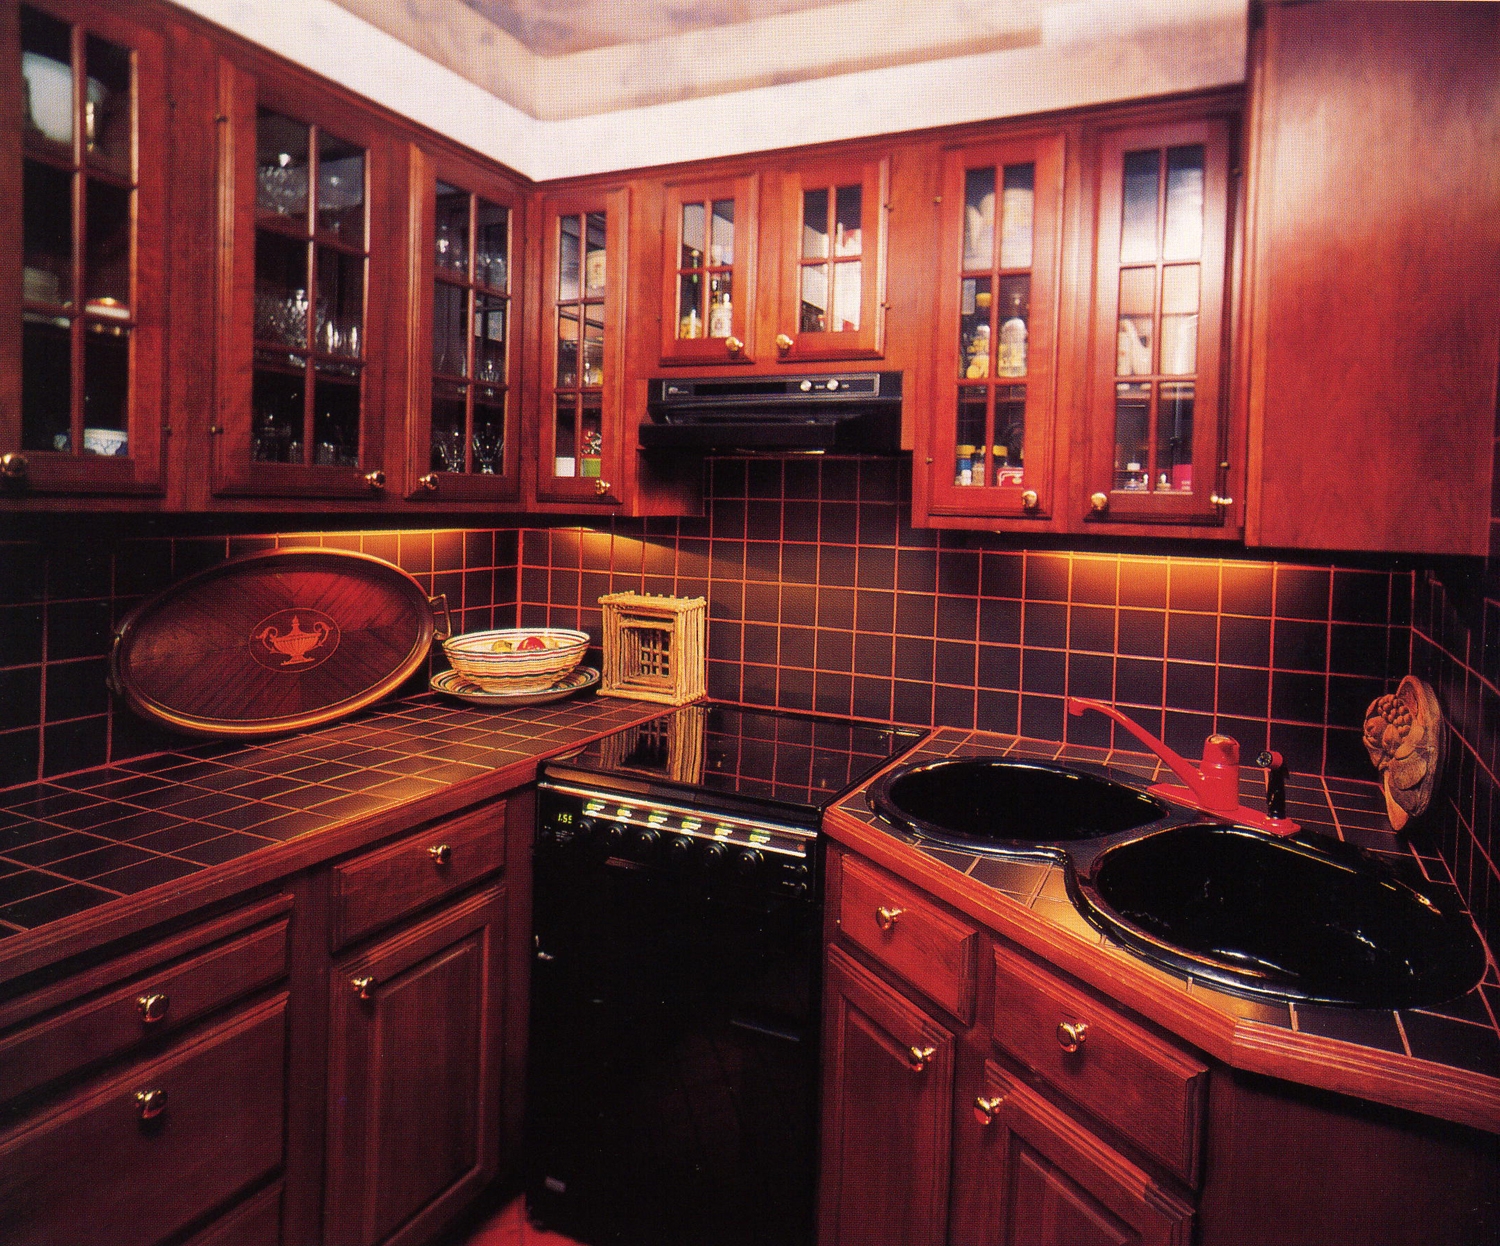
Room type: kitchen